Casa Gasull

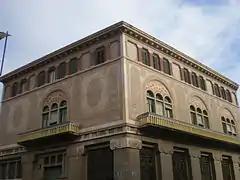
Casa Gasull.

The Casa Gasull is a building in Reus, Catalonia, Spain, designed by Modernista architect Lluís Domènech i Montaner.